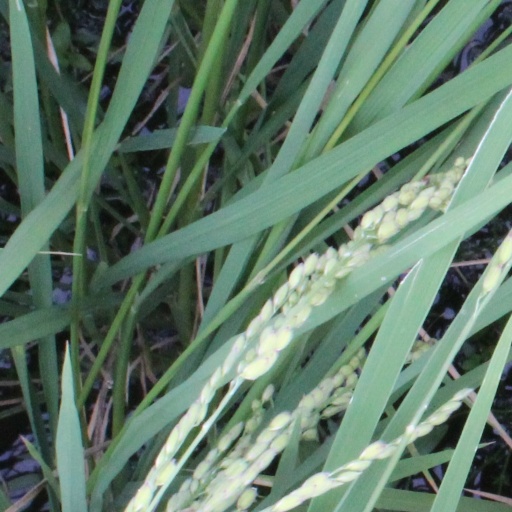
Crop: rice